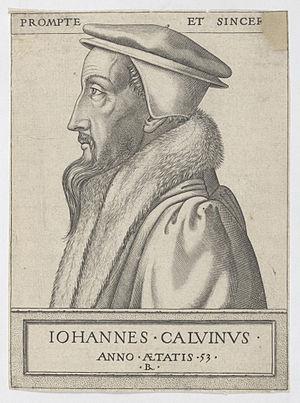
René Boyvin, surnommé Boyvin Andegavensis, né en 1525 à Angers et mort dans sa ville natale ou à Rome vers 1598 ou 1625, est un graveur français de la Renaissance au style maniériste.
Jean Calvin, né le 10 juillet 1509 à Noyon et mort le 27 mai 1564 à Genève, est un théologien français, un important réformateur, et un pasteur emblématique de la Réforme protestante du XVIᵉ siècle, notamment pour son apport à la doctrine dite du calvinisme.